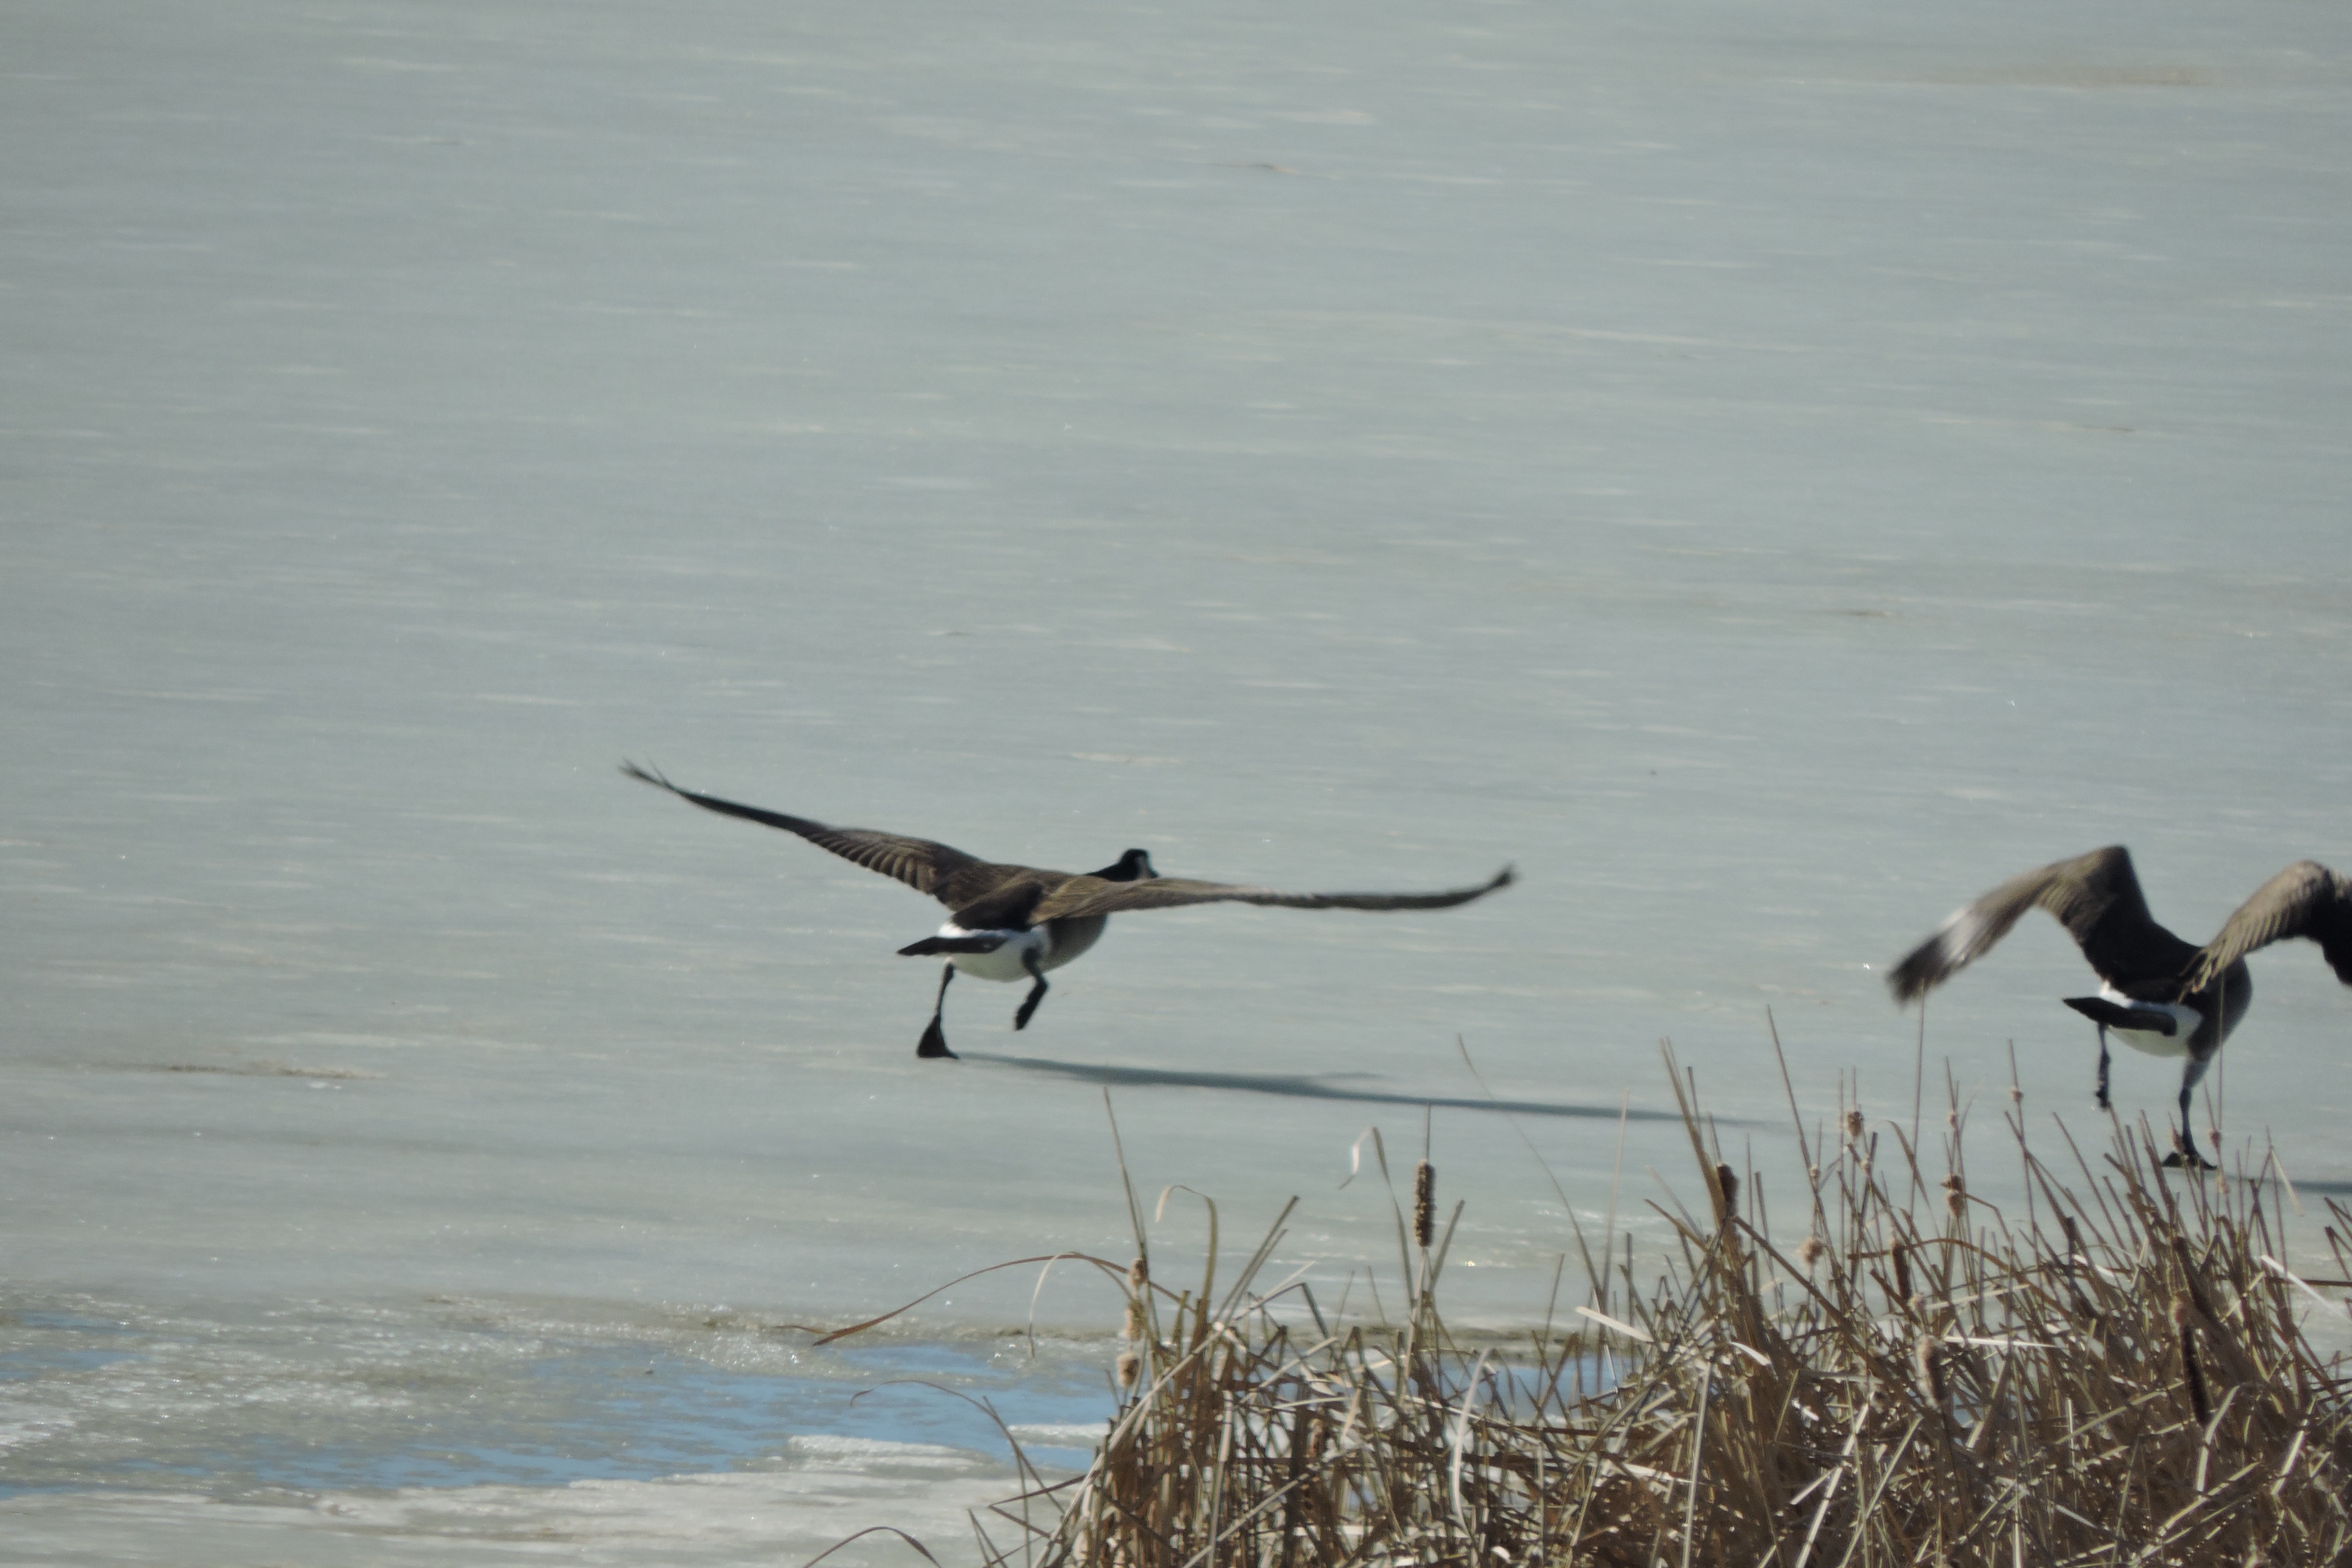
bird, wing, wildlife, flight, fauna, vertebrate, water bird, shorebird, bird migration, animal migration